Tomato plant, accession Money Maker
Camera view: vertical (180 deg); turntable rotation: 300 degrees
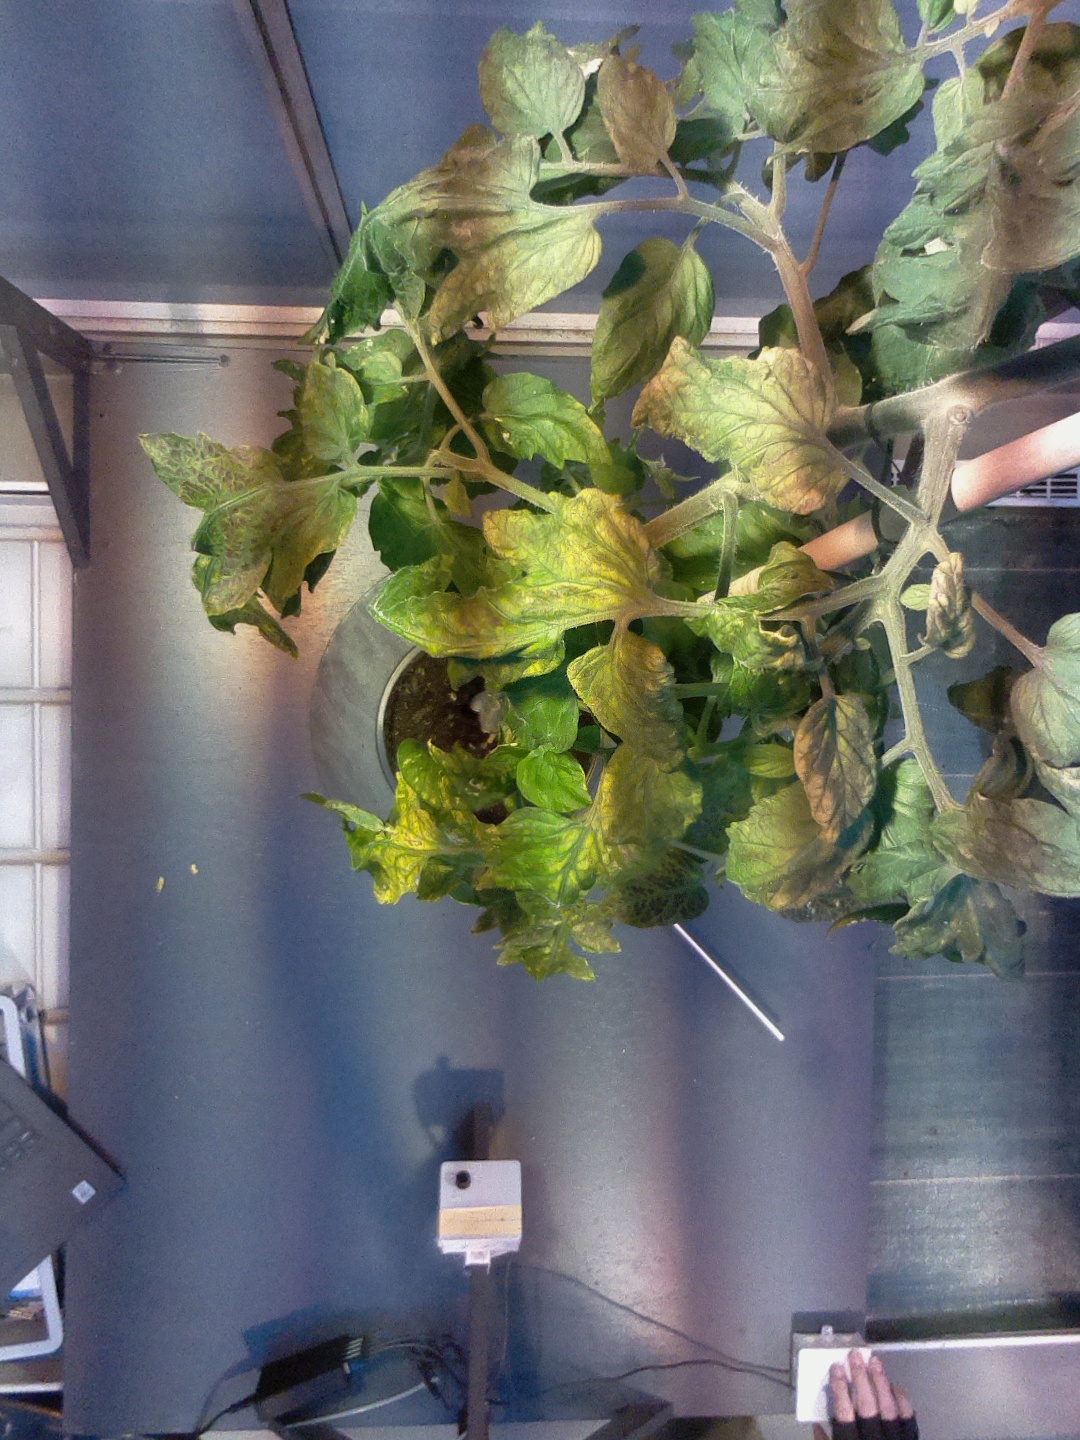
BBCH growth stage 75: 50%-60% of final fruit size